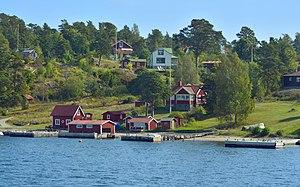
Runmarö est une île de Suède située dans l'archipel de Stockholm.